Cēpacol

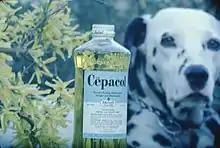
Cēpacol

Cepacol ( styled Cēpacol) is an American brand of personal hygiene products, as well as for relief of sore throat. It is distributed in the US by Reckitt. The brand was originally owned by J.B. Williams. Following acquisition by Combe Incorporated, Combe Incorporated sold Cepacol to Reckitt Benckiser in 2011.